Denistone

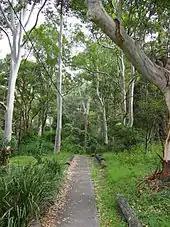
A walkway leading into Darvall Park

Darvall Park is a forest reserve near the railway line at Denistone. Flora includes Sydney blue gum, red olive berry, orange bark, waddy wood and forest nightshade. Despite over thirty years of bush regeneration, large areas of Darvall Park are heavily infested with weeds. Privet, Chinese privet, lantana, Madeira vine, taro and trad. The ringtail possum, Australian king parrot and satin bowerbird are sometimes seen here.